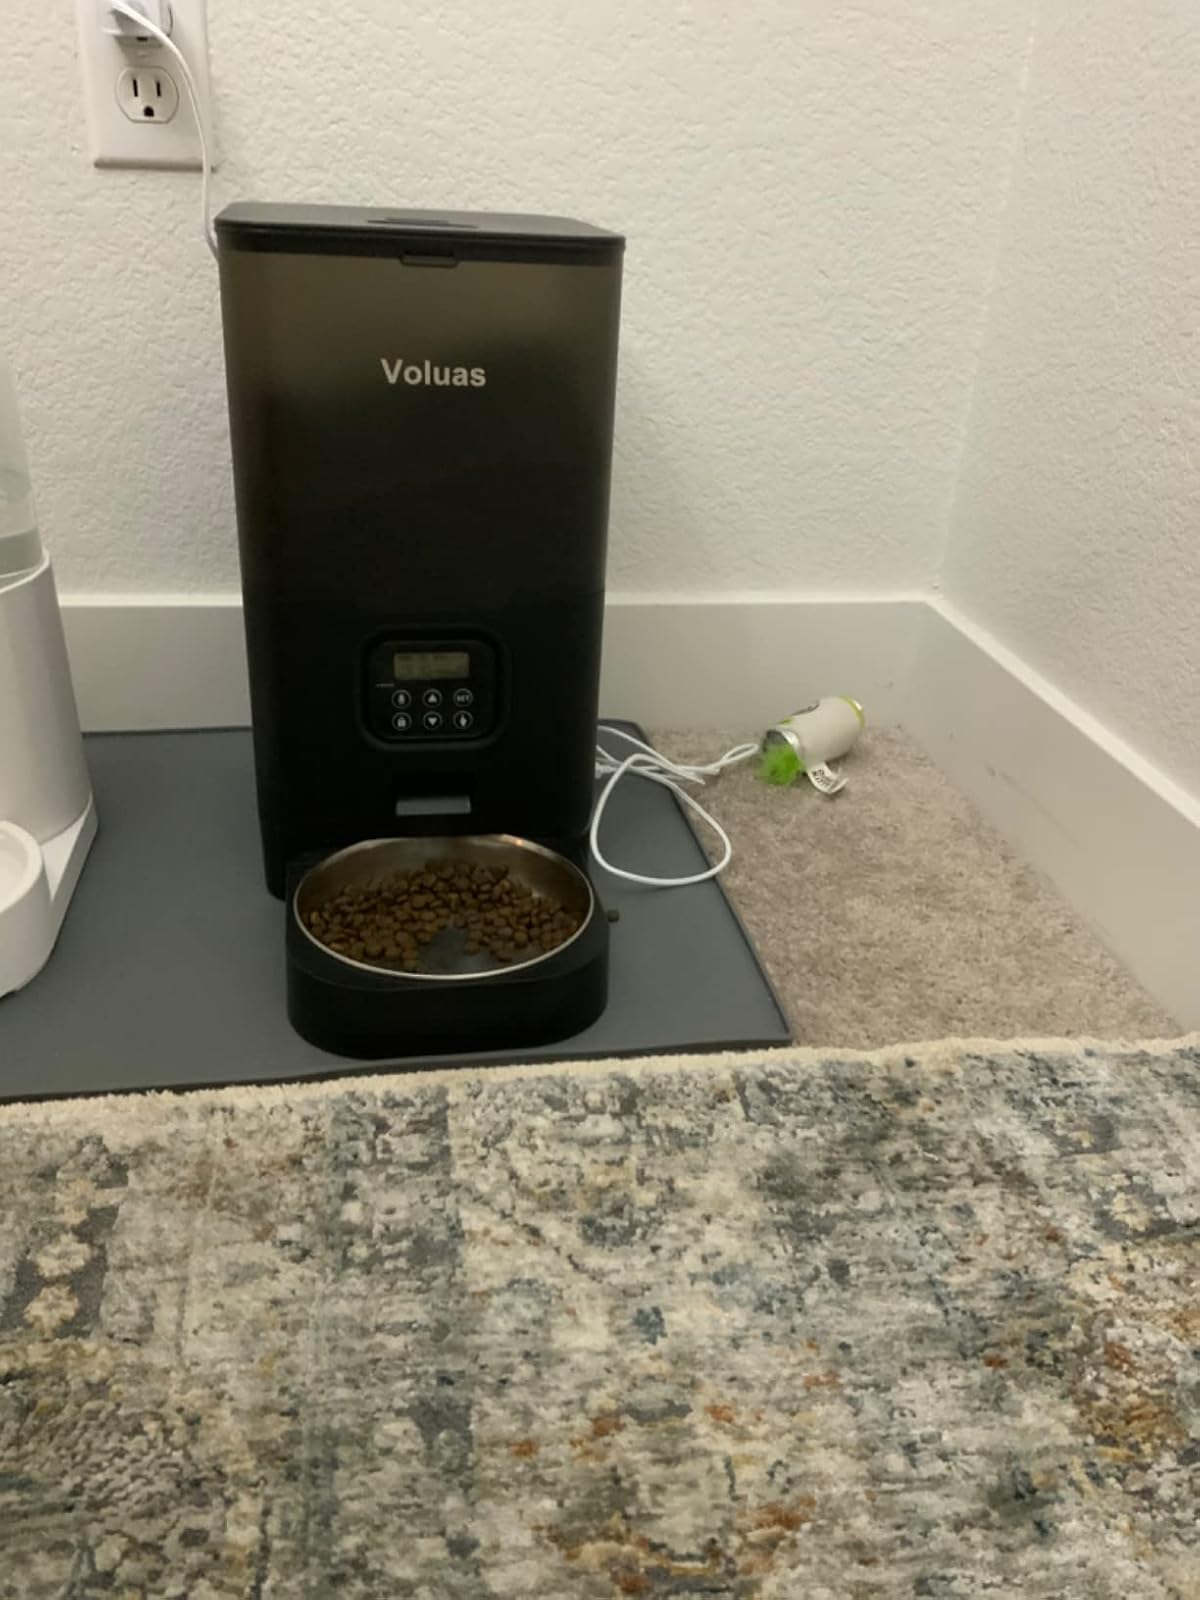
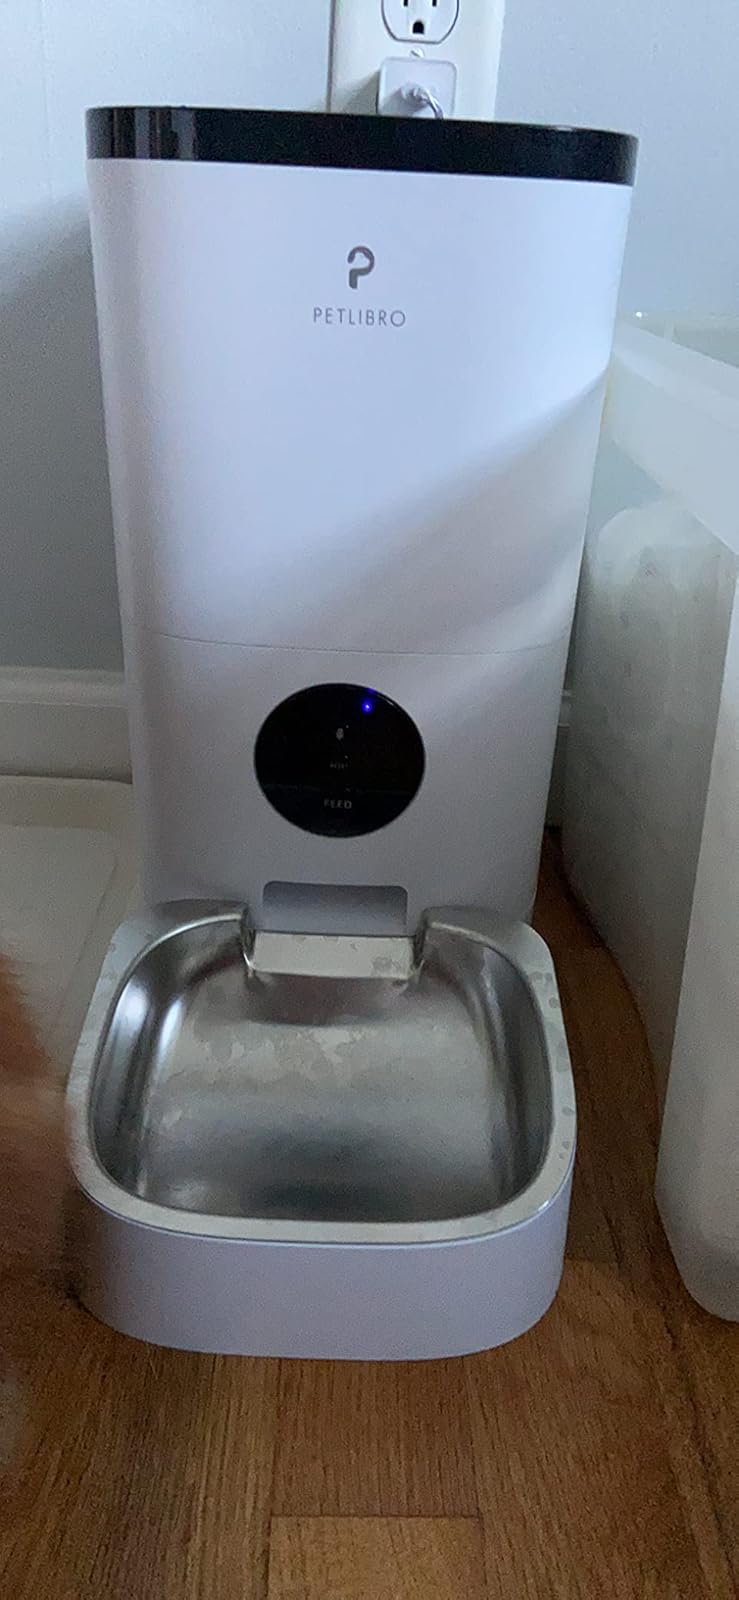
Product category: items_feeder
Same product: no